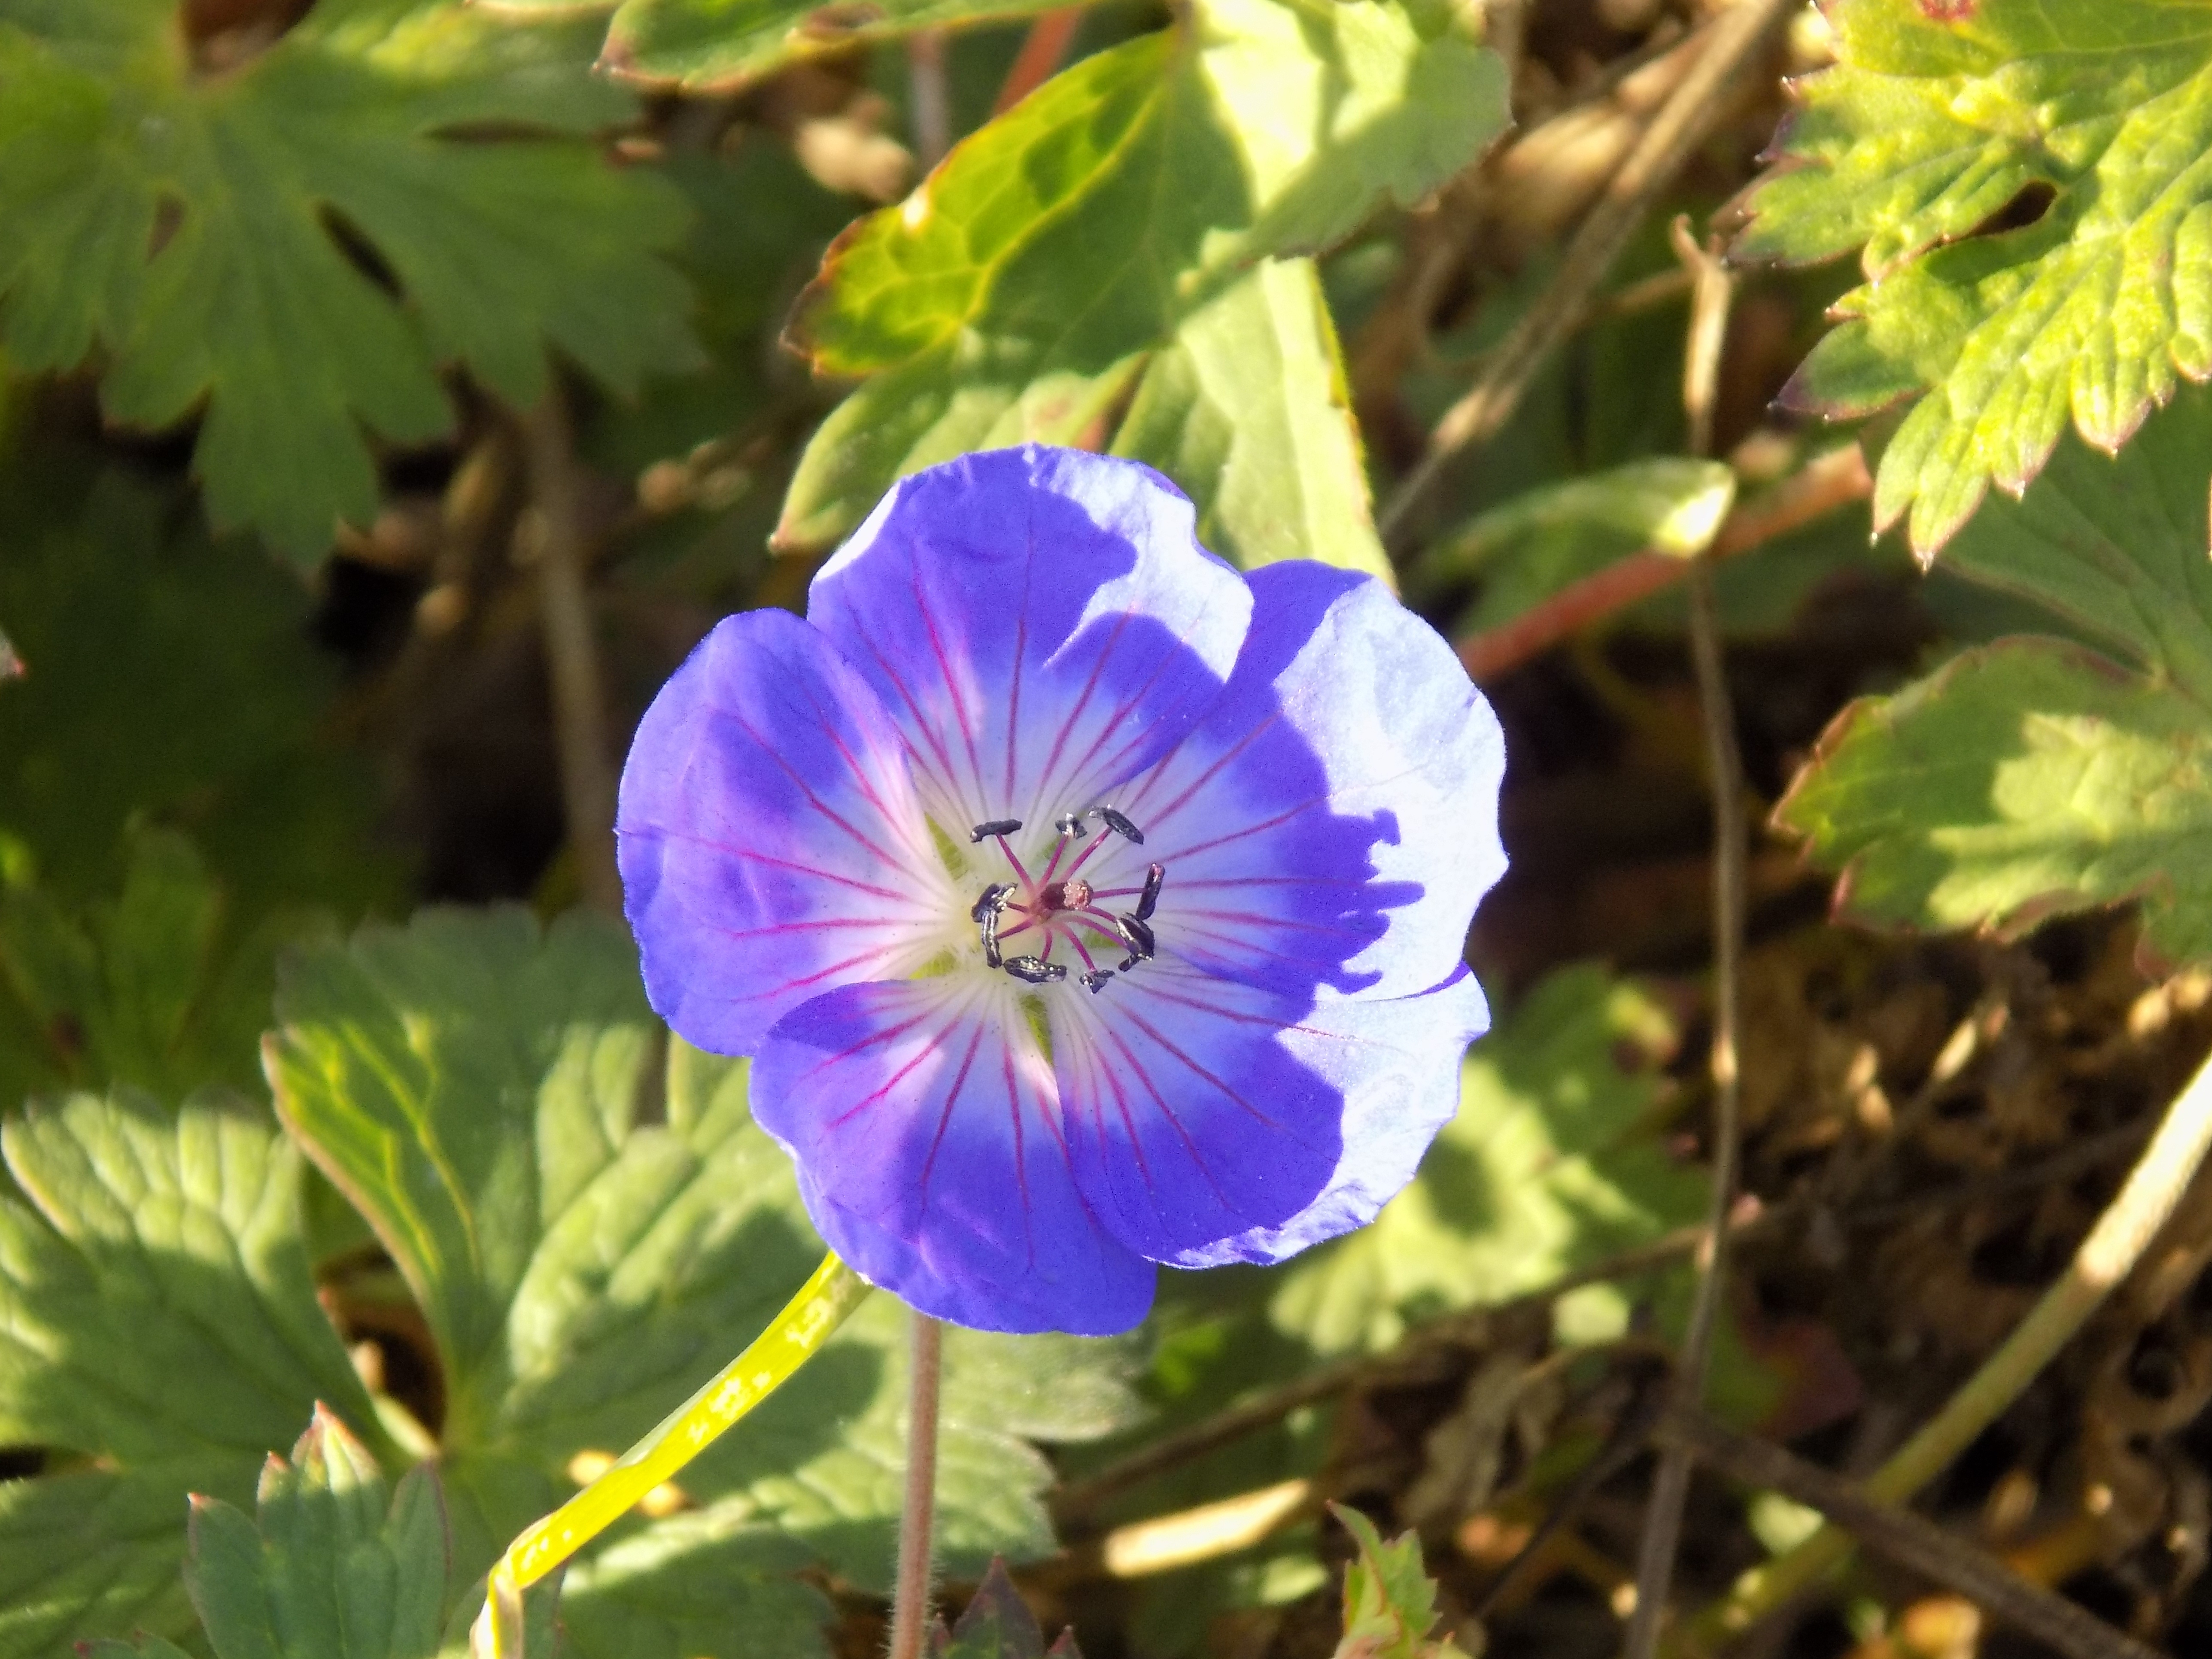
nature, plant, flower, purple, botany, flora, wildflower, geranium, cranesbill, flowering plant, geraniaceae, annual plant, land plant, violet family, geraniales, pinkladies